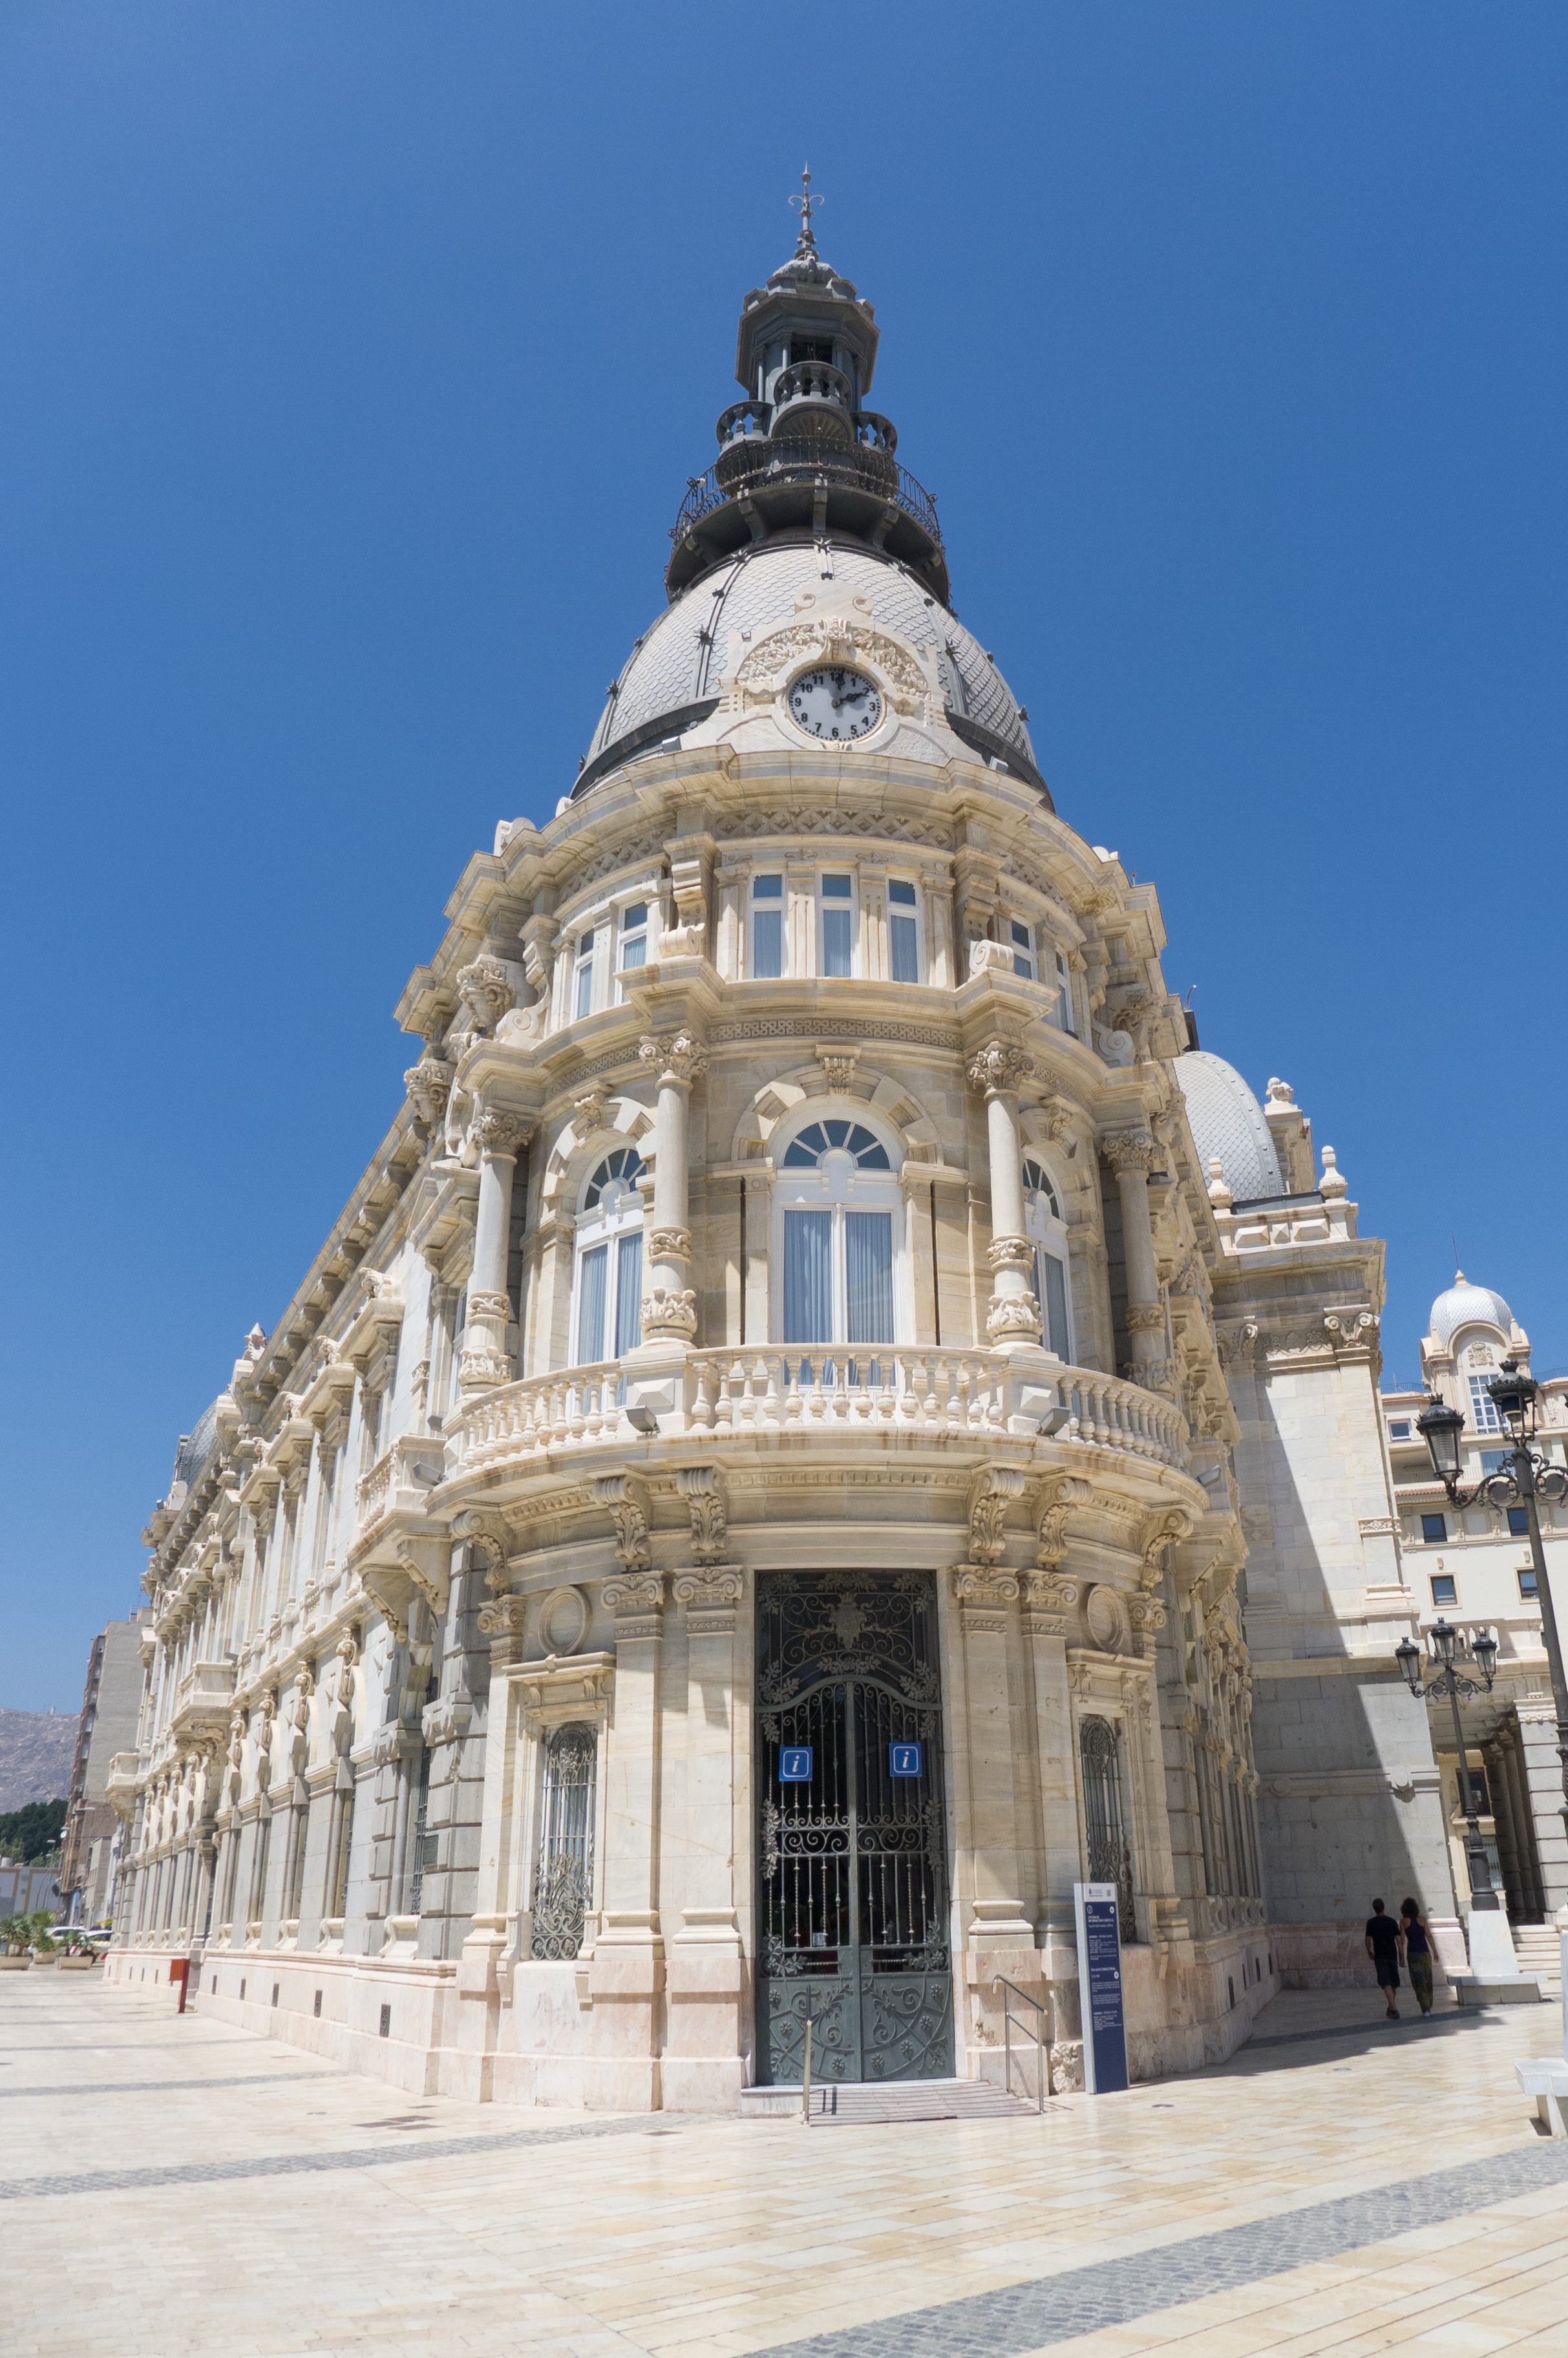
architecture, building, palace, monument, europe, construction, tower, landmark, facade, church, cathedral, place of worship, temple, marble, basilica, dome, baroque building, historic centre, historic site